Walter Adams (historian)

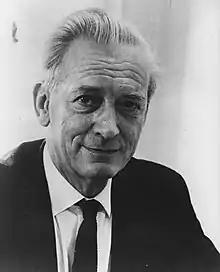
Walter Adams, c. 1965

Adams was educated at University College London, and was a lecturer in history at the same institution from 1926 to 1934. He was a Rockefeller Fellow in the United States from 1929 to 1930, and the organising secretary of the Second International Congress of the History of Science and Technology in 1931.